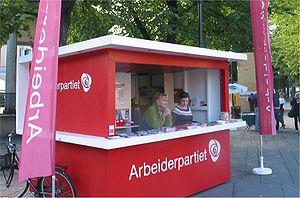
Le Parti travailliste norvégien est un parti politique norvégien, de type social-démocrate. Il est dirigé par Jonas Gahr Støre.